Tiakur

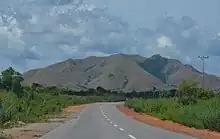
Trans Moa Road connecting Tiakur and Weet

The town is served by Jos Orno Imsula Airport, which is the sole airport in Moa Island. It is also one of two airports in the regency, the other one, John Beker Airport, is located in Kisar Island. The airport sees regular flights to Ambon city, Kisar Island, and other towns such as Saumlaki. The Trans Moa Road connects the town to the rest of the island, mainly from Tiakur to Weet, which spans 27.95 kilometers. The roads are mostly paved with asphalt, and considered in good condition by Statistics Indonesia, and were improved in 2018. A bus service was launched in 2019, covering the island, including the town, but is mainly used for school students.